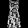
Label: Dress